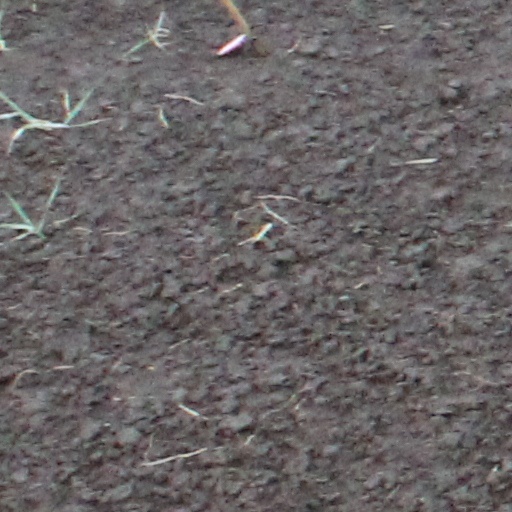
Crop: wheat